Apis florea

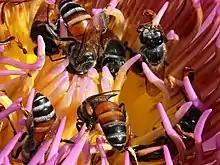
Pollinating a lotus flower. Wat Phra Kaew, Thailand

The dwarf honey bee (or red dwarf honey bee), Apis florea, is one of two species of small, wild honey bees of southern and southeastern Asia. It has a much wider distribution than its sister species, "Apis andreniformis". First identified in the late 18th century, "Apis florea" is unique for its morphology, foraging behavior and defensive mechanisms like making a piping noise. "Apis florea" have open nests and small colonies, which makes them more susceptible to predation than cavity nesters with large numbers of defensive workers. The species is an important pollinator in many parts of its range and its nests are occasionally exploited as a source of wild honey.